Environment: real
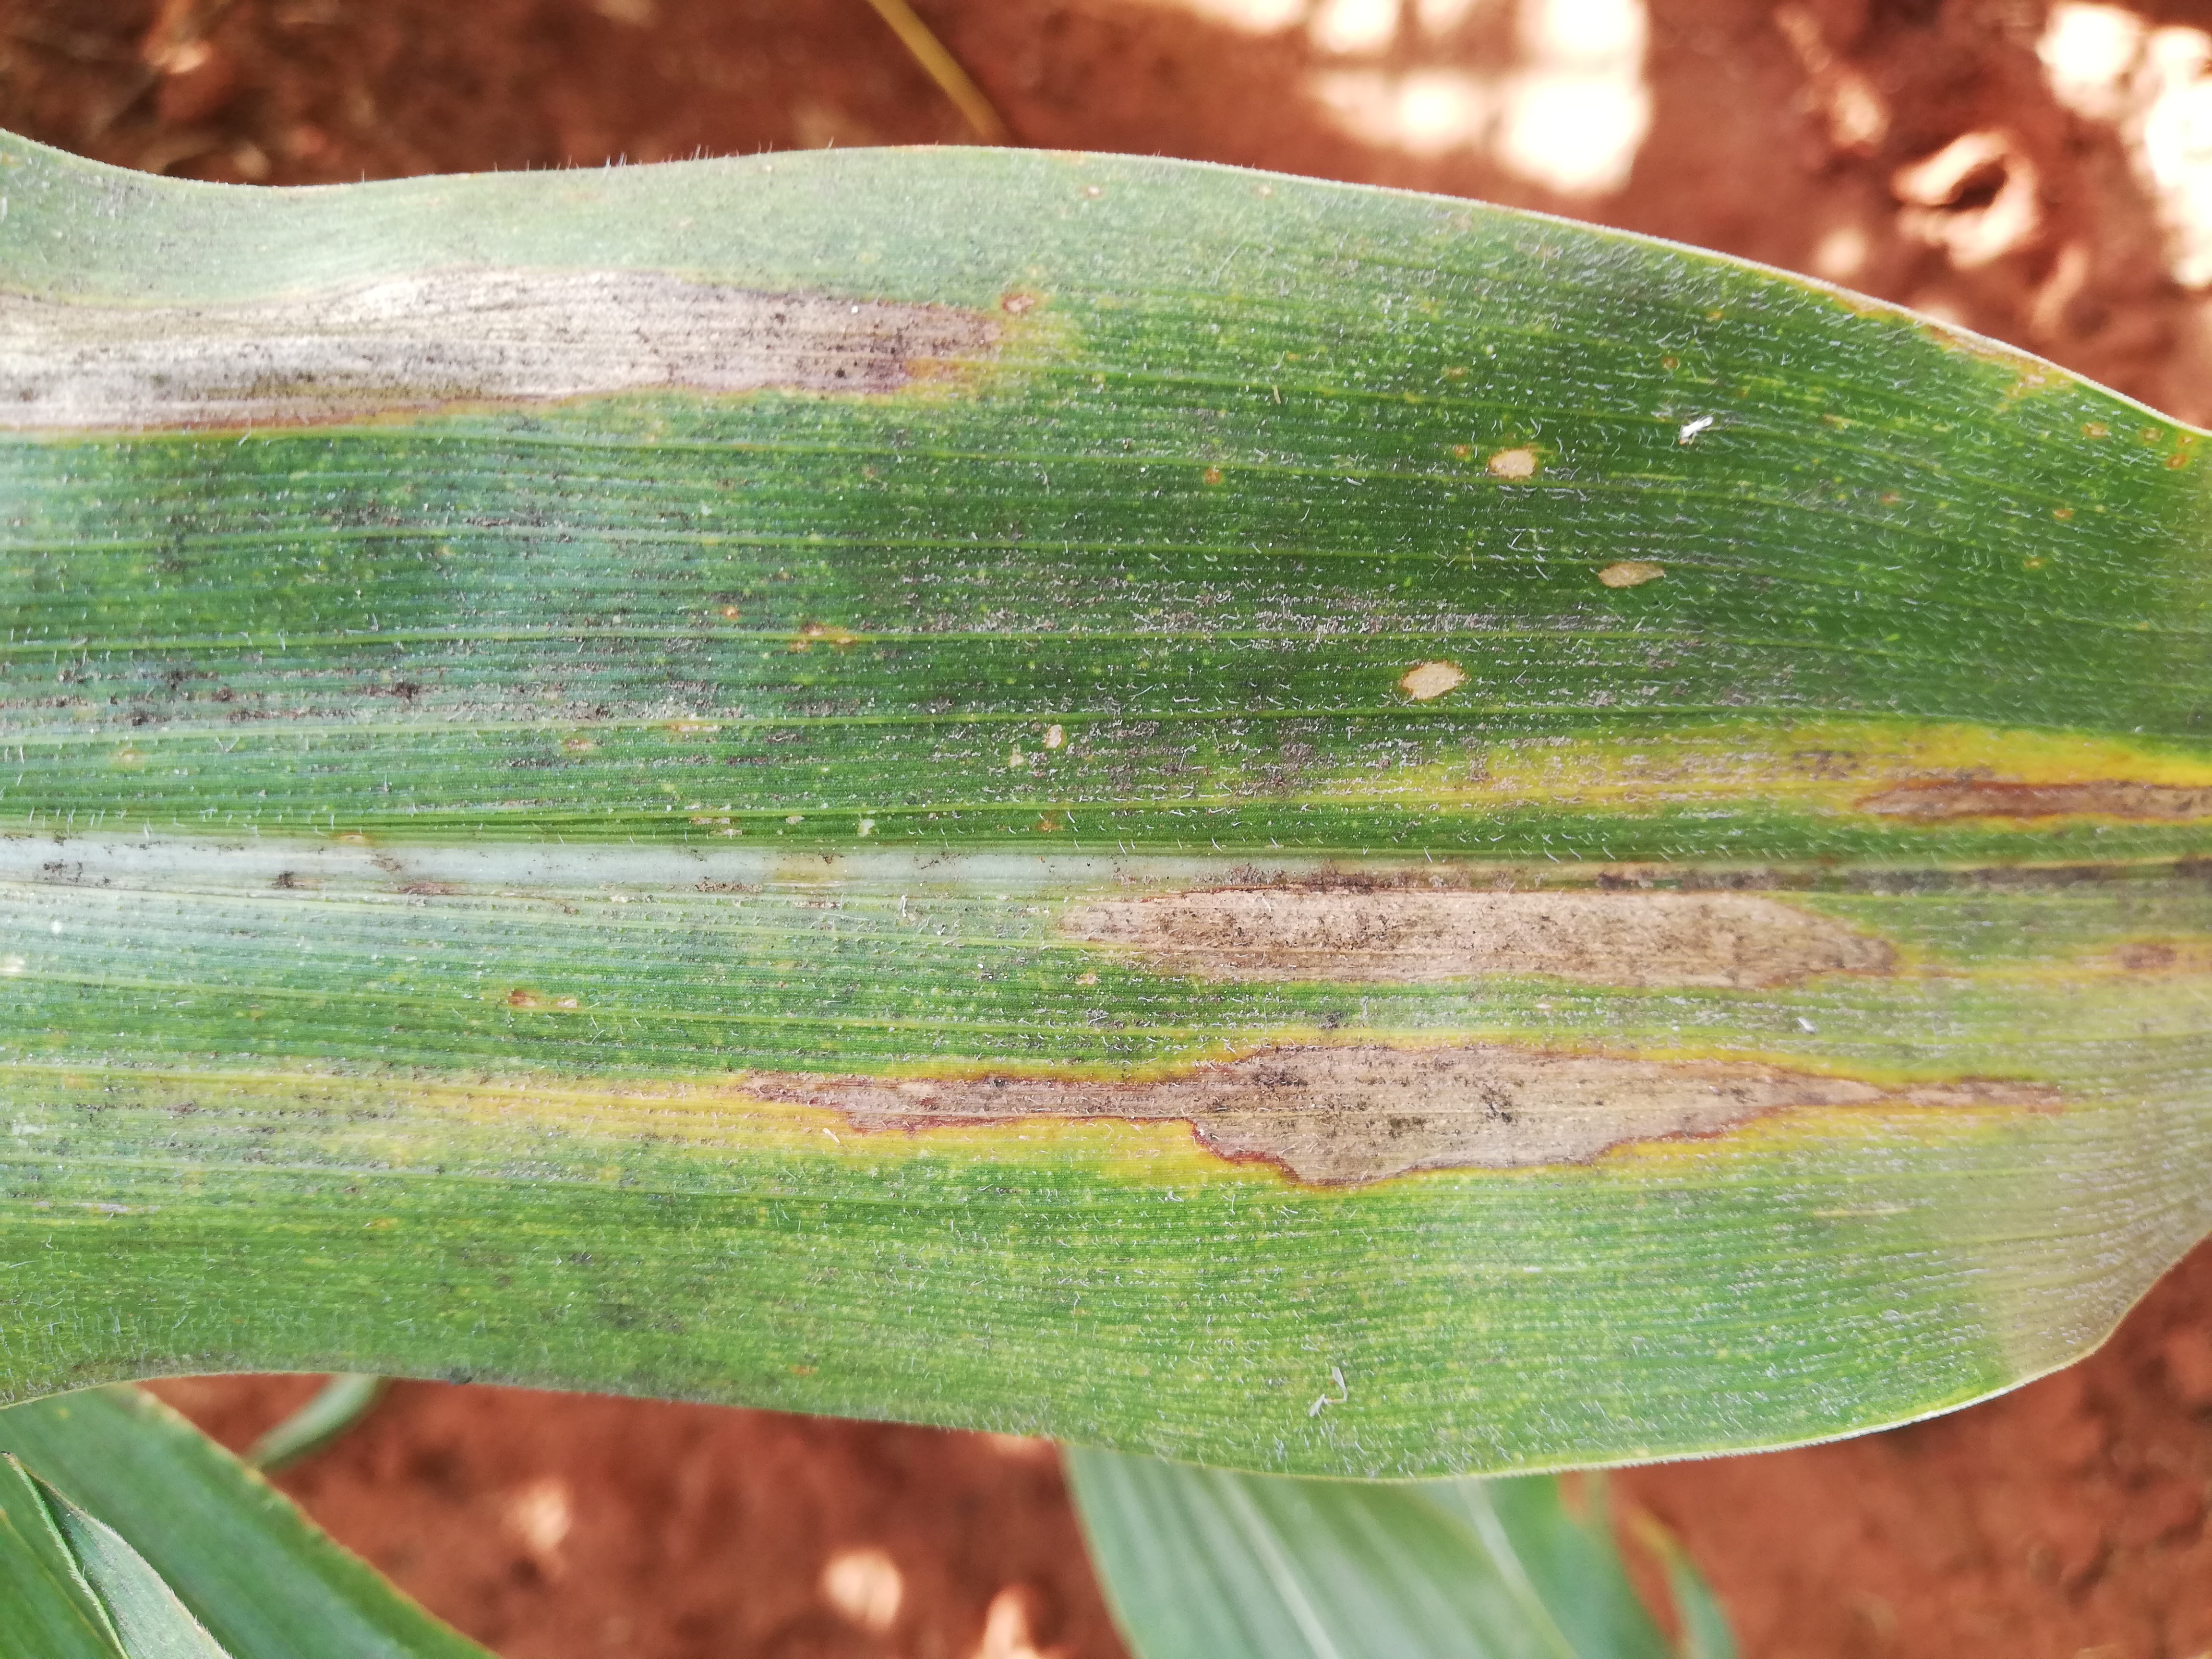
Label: common_rust